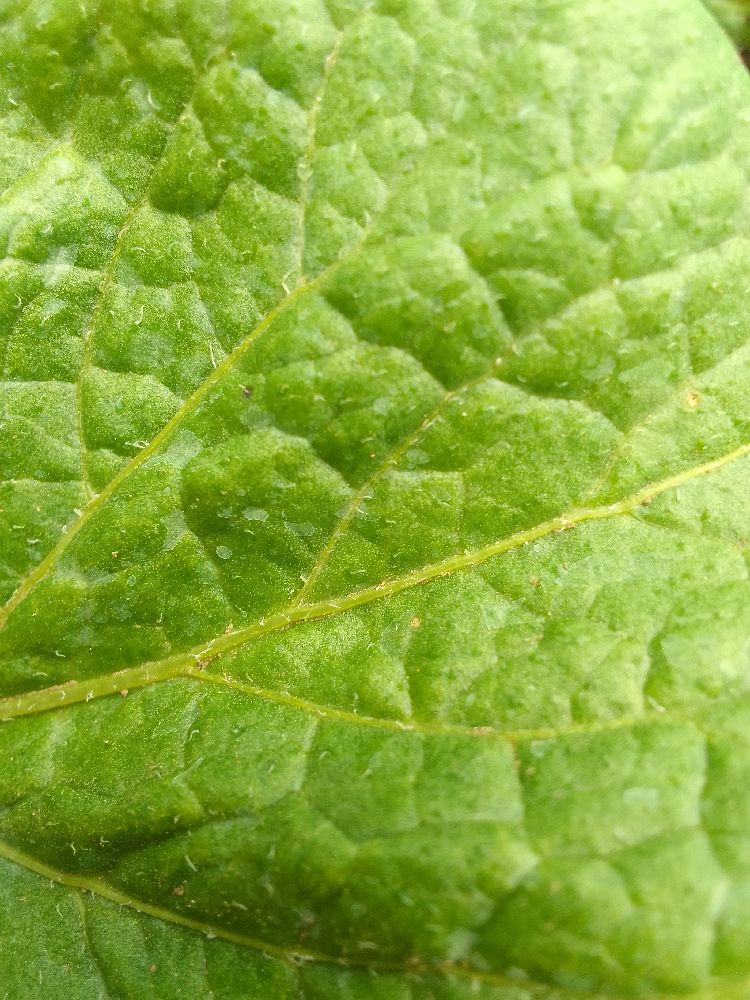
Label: Healthy